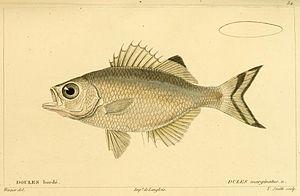
Kuhlia est un genre de poissons appartenant à la famille des Kuhliidae.